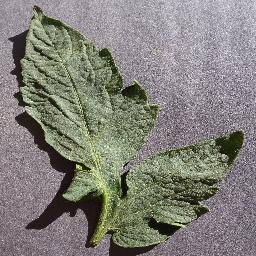
Label: Tomato___healthy